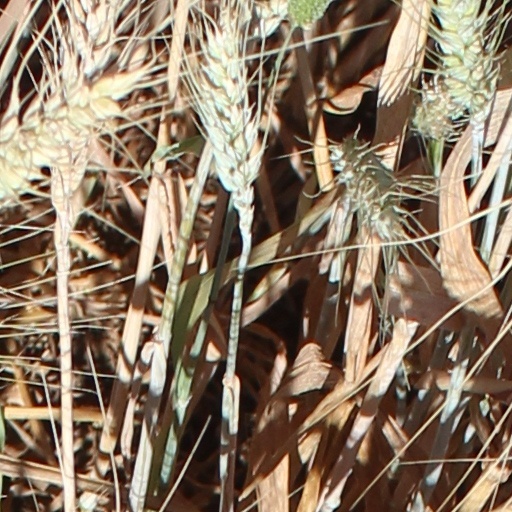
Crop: wheat